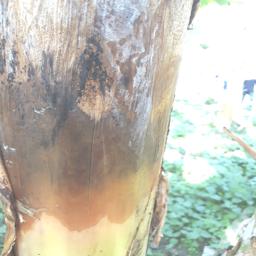
Label: PSEUDOSTEM WEEVIL